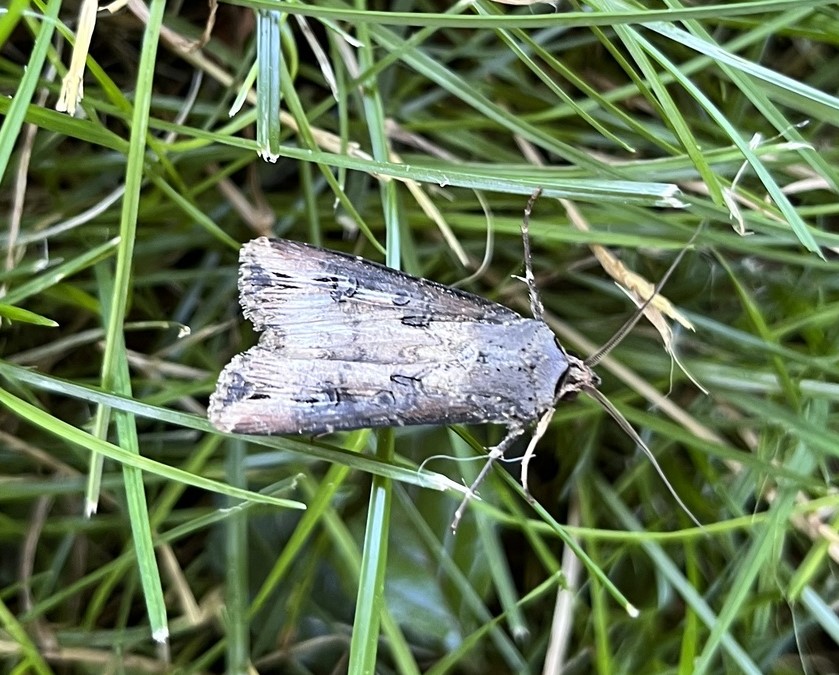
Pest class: cutworms